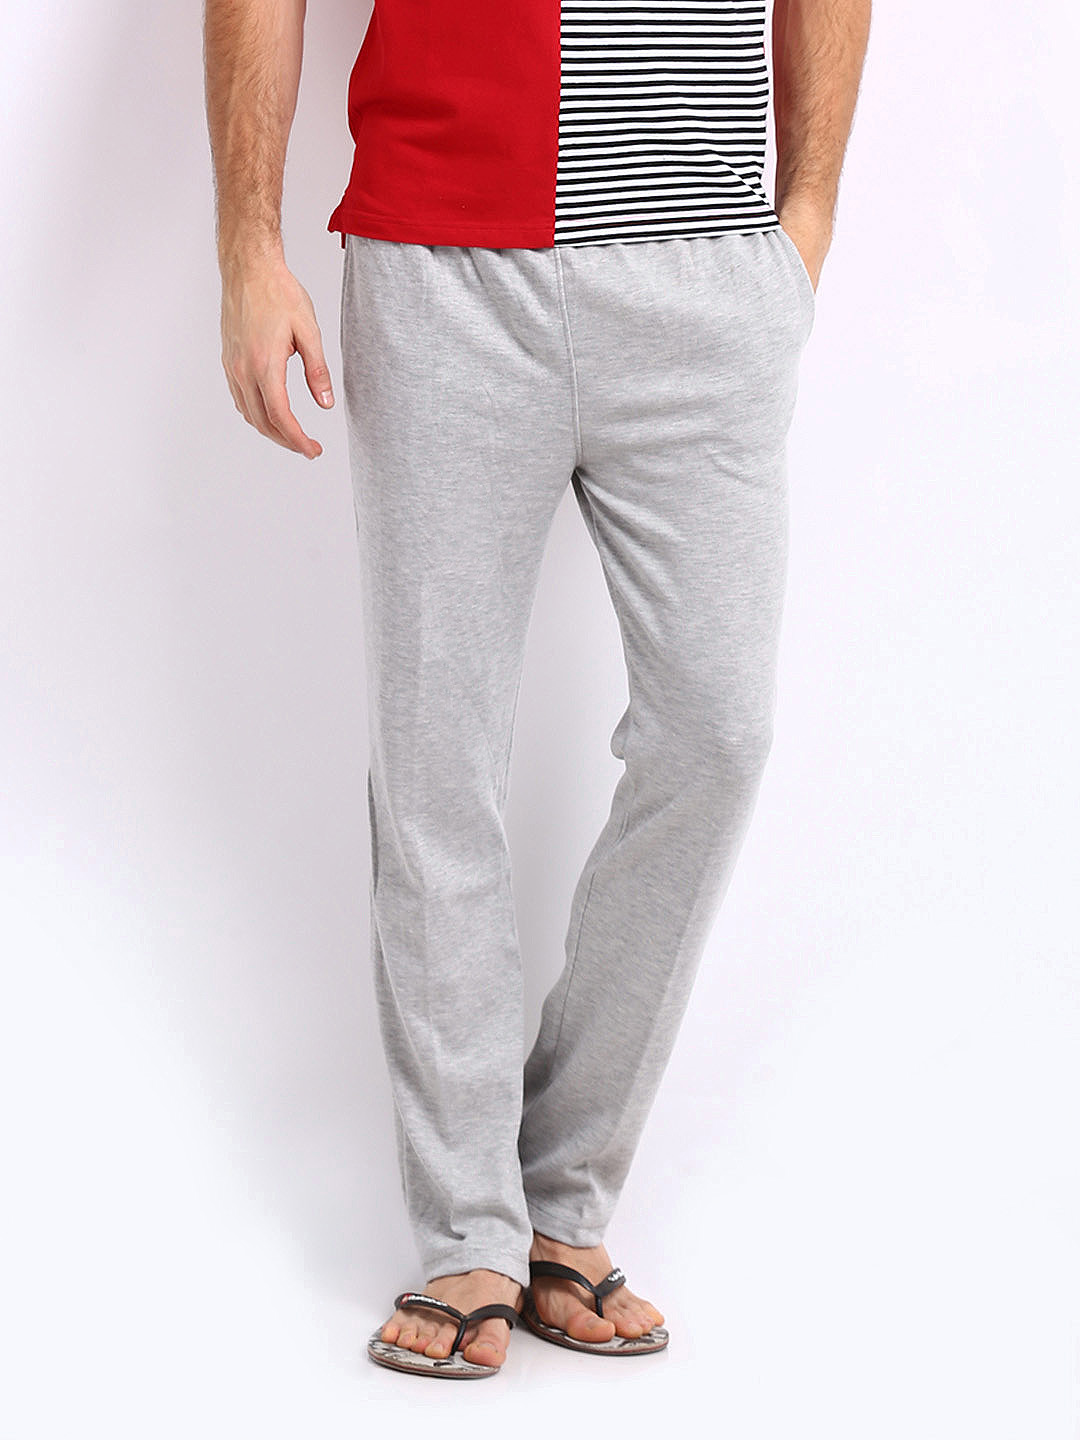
Proline Men Grey Melange Track Pants
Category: Apparel / Bottomwear / Track Pants
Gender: Men
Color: Grey Melange
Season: Fall 2013
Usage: Sports